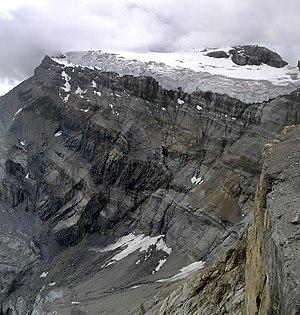
Glacier de Tsanfleuron, Savièse, Valais, Suisse.
Savièse est une commune suisse du canton du Valais, située dans le district de Sion.
Le glacier de Tsanfleuron, parfois orthographié Zanfleuron, est le plus grand glacier du massif des Diablerets, en Suisse.